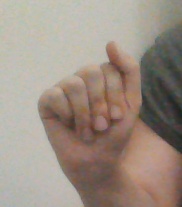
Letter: saad